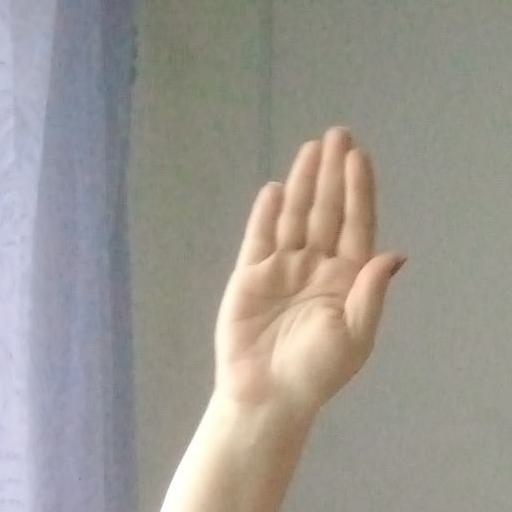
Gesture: stop